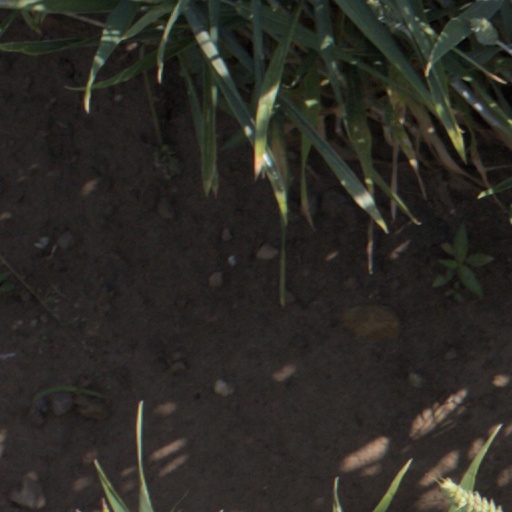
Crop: wheat